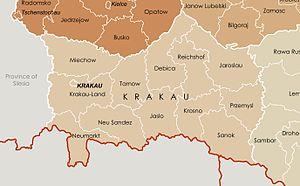
Le district de Cracovie était l'un des 4 premiers districts administratifs créés par les nazis après l'occupation allemande de la Pologne pendant la Seconde Guerre mondiale. Il est l'un des quatre district formant le gouvernement général de Pologne créé le 12 octobre 1939 par Adolf Hitler, avec comme capitale Cracovie — la résidence historique de la royauté polonaise.